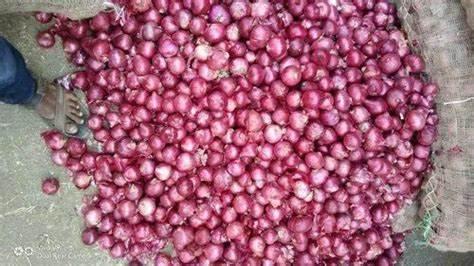
Rundo kubwa la vitunguu vikiwa vimepangwa kwa wingi kwenye sehemu tambarare. Vitunguu hivi vina rangi nyekundu iliyokolea ambayo ni kawaida kwa vitunguu vinavyopatikana sana nchini Kenya, Vitunguu hivi vinaonekana kuwa safi na vipya vikiwa vimekusanywa kwa ajli ya kuuzwa.Taswira ya wingi au vitunguu vinavyopatikana sokoni na umuhimu wake kama zao la chakula na biashara nchini Kenya.